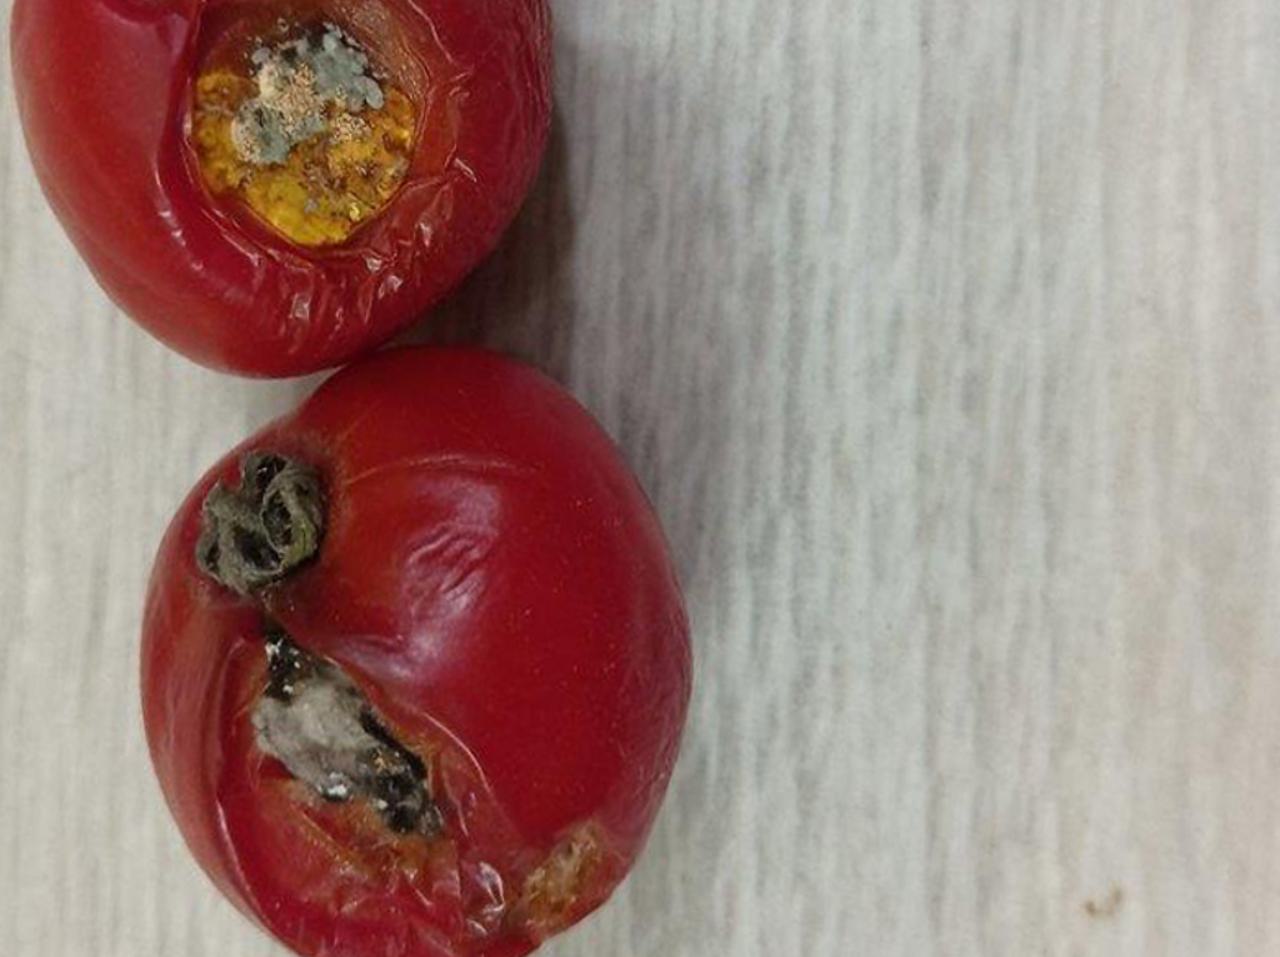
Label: Rotten